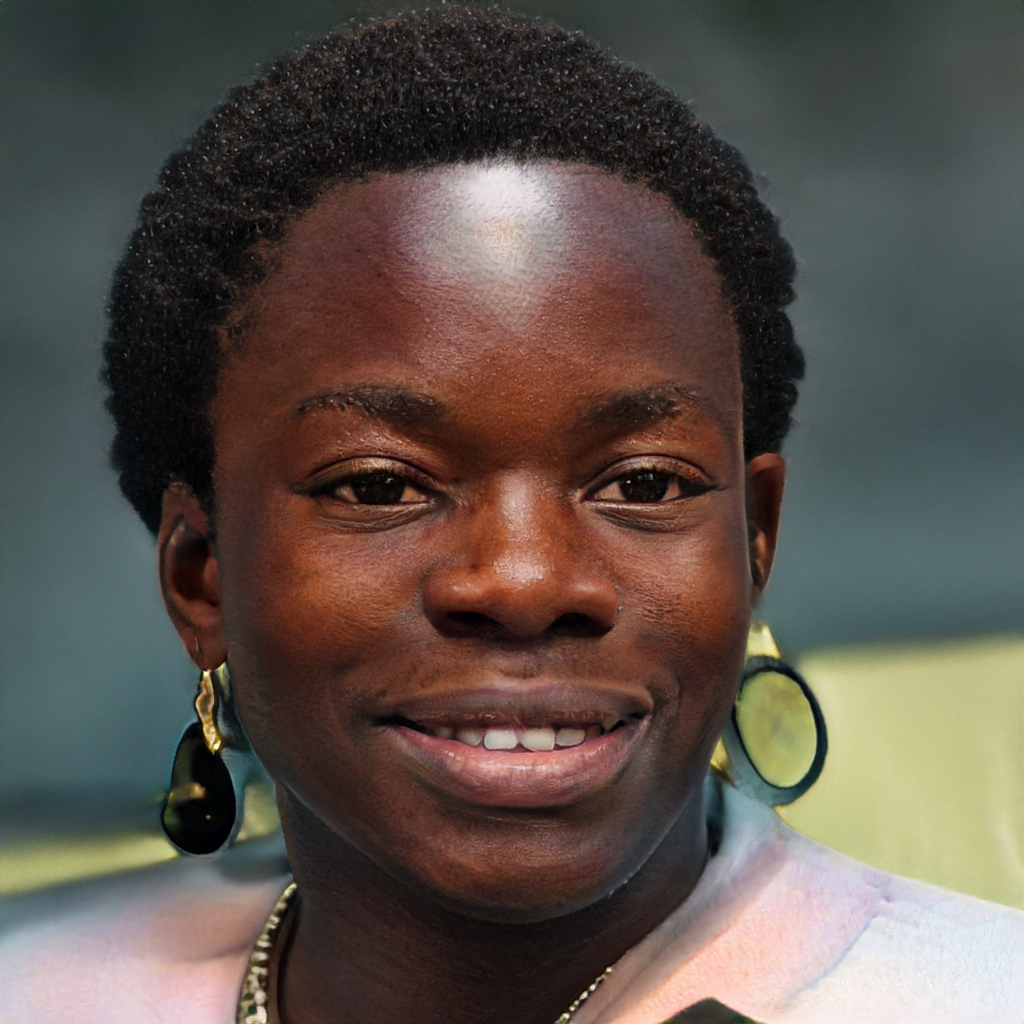
Gender: Female